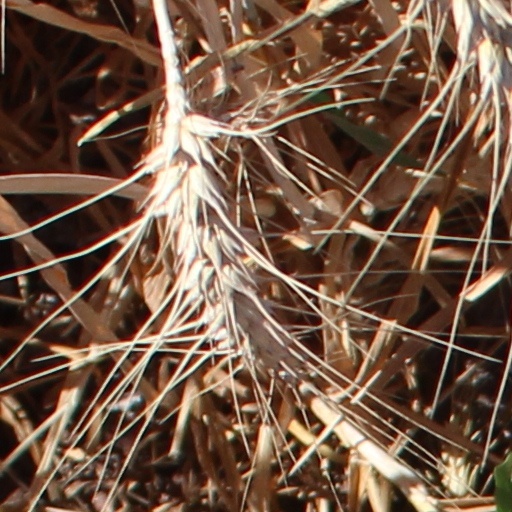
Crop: wheat